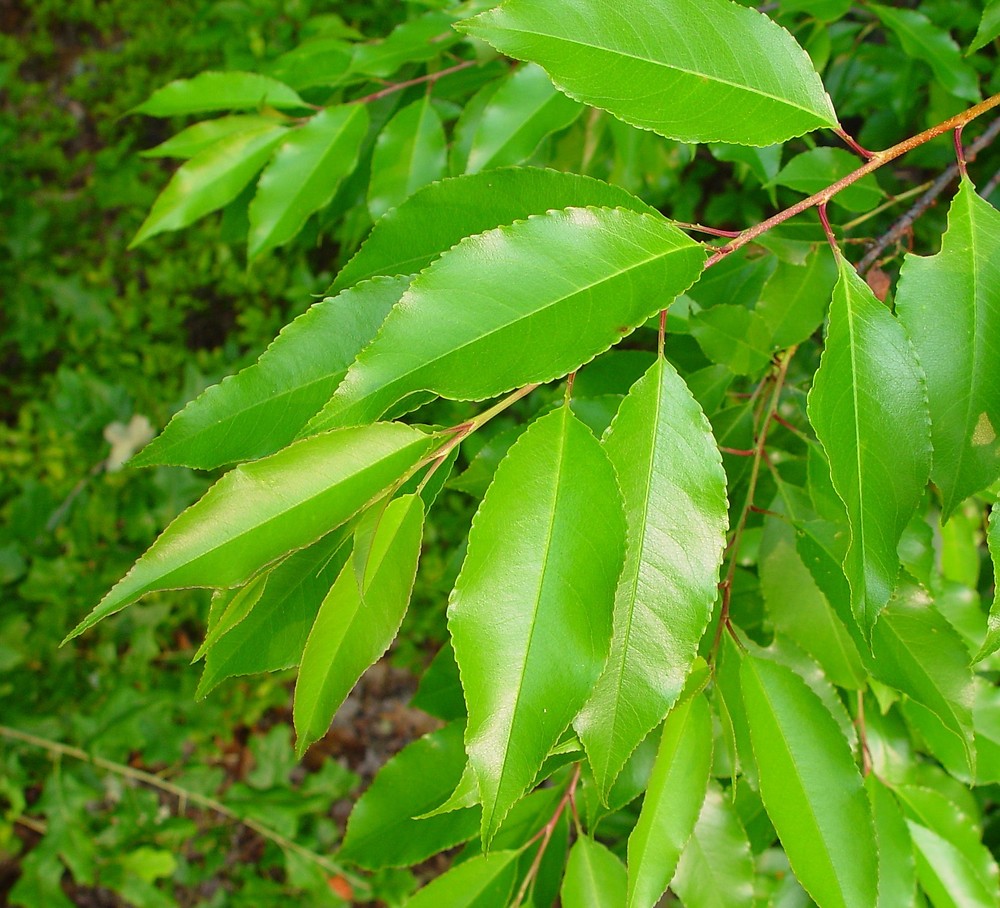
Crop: cherry
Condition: healthy